Ngqika

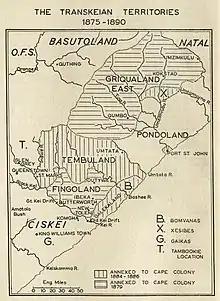
"Gaikas" on a map of the Transkei Cape frontier 1875-1890

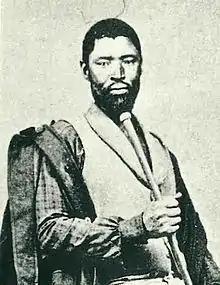
Sandile kaNgqika - Xhosa Chief

The Dutch East India Company (VOC) that was responsible for trading and colonising of South African land in what is described as “founding” several urban areas like towns and cities in already populated areas of the west of South Africa. The organisation continually changed the boundaries in the Cape Colony due to European invasion and migration, establishing the Great Fish River as the eastern frontier in 1778.